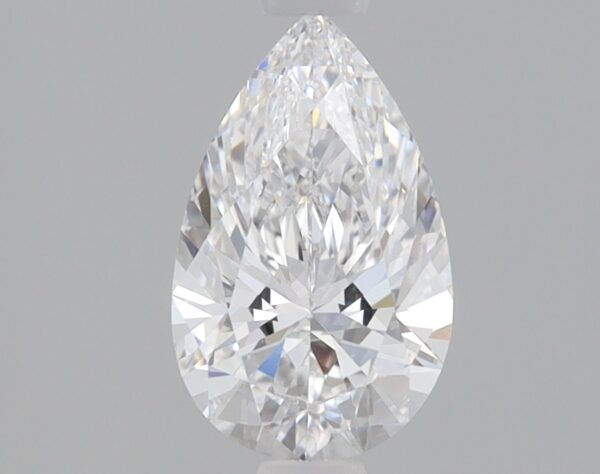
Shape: pear
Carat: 0.9
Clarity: VS1
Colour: D
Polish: EX
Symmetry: EX
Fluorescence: NONE
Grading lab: IGI
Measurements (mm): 8.67 x 5.33 x 3.35